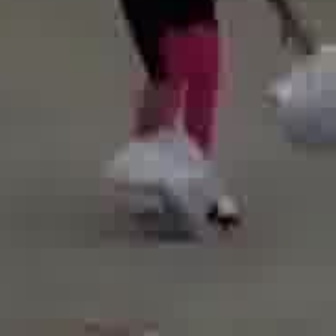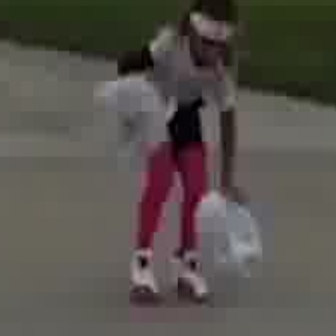
  Please identify the target specified by the bounding box [104,126,209,231] in the first image and locate it in the second image. Return the coordinates in [x_min,y_min,x_max,y_max] format.
Answer: [89,72,165,147]